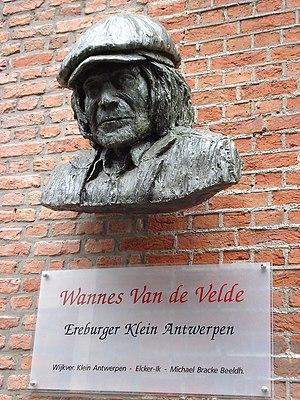
Wannes Van de Velde, de son vrai nom Willy Cecile Johannes Van de Velde, est un chansonnier, musicien, poète et artiste plasticien belge. D’une part dépositaire de la tradition populaire, et véritable figure emblématique du folk anversois, ayant assumé, à ce titre, un rôle de conservateur d’un patrimoine séculaire, il apparaît d’autre part comme un important novateur, ayant jeté des passerelles entre musique populaire traditionnelle d’une part, et jazz et musique contemporaine d’autre part ; de même, il sut combiner art populaire et théâtre moderne. Le système médiatique commercial lui était étranger, et il ne consentit à céder à aucun de ses impératifs ; quelques-unes de ses chansons connurent néanmoins un gros succès public, notamment Ik wil deze nacht in de straten verdwalen, In mijn mansarde, et De brug van Willebroek. Il est à signaler qu’il fut déjà peintre et sculpteur bien avant d’engager une carrière de chansonnier.